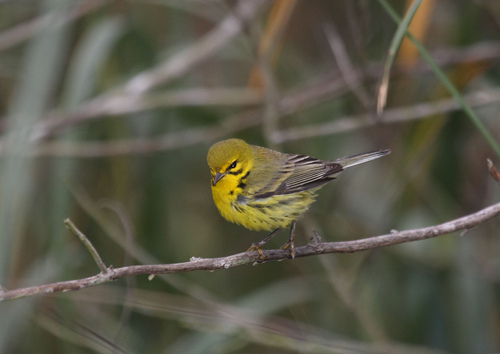
the bird has a yellow breast and belly as well as black tarsus.
this is a yellow bird with a grey wing and a small beak.
the bird has a yellow breast and belly and a small bill.
this small bird has a bright yellow breast and belly, a black malar stripe, and black and gray wings.
this bird is yellow with some black mixed in and has a very short beak.
this bird has wings that are grey and has a yellow bellythe small yellow bird has a black bill, a little black eye, and a yellow belly.
this bird is small and yellow with brown and grey throughout its back and wings.
this bird has wings that are grey and has a yellow body
this bird is yellow and brown in color, and has a small beak.
Species: Prairie Warbler